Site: brandenburg
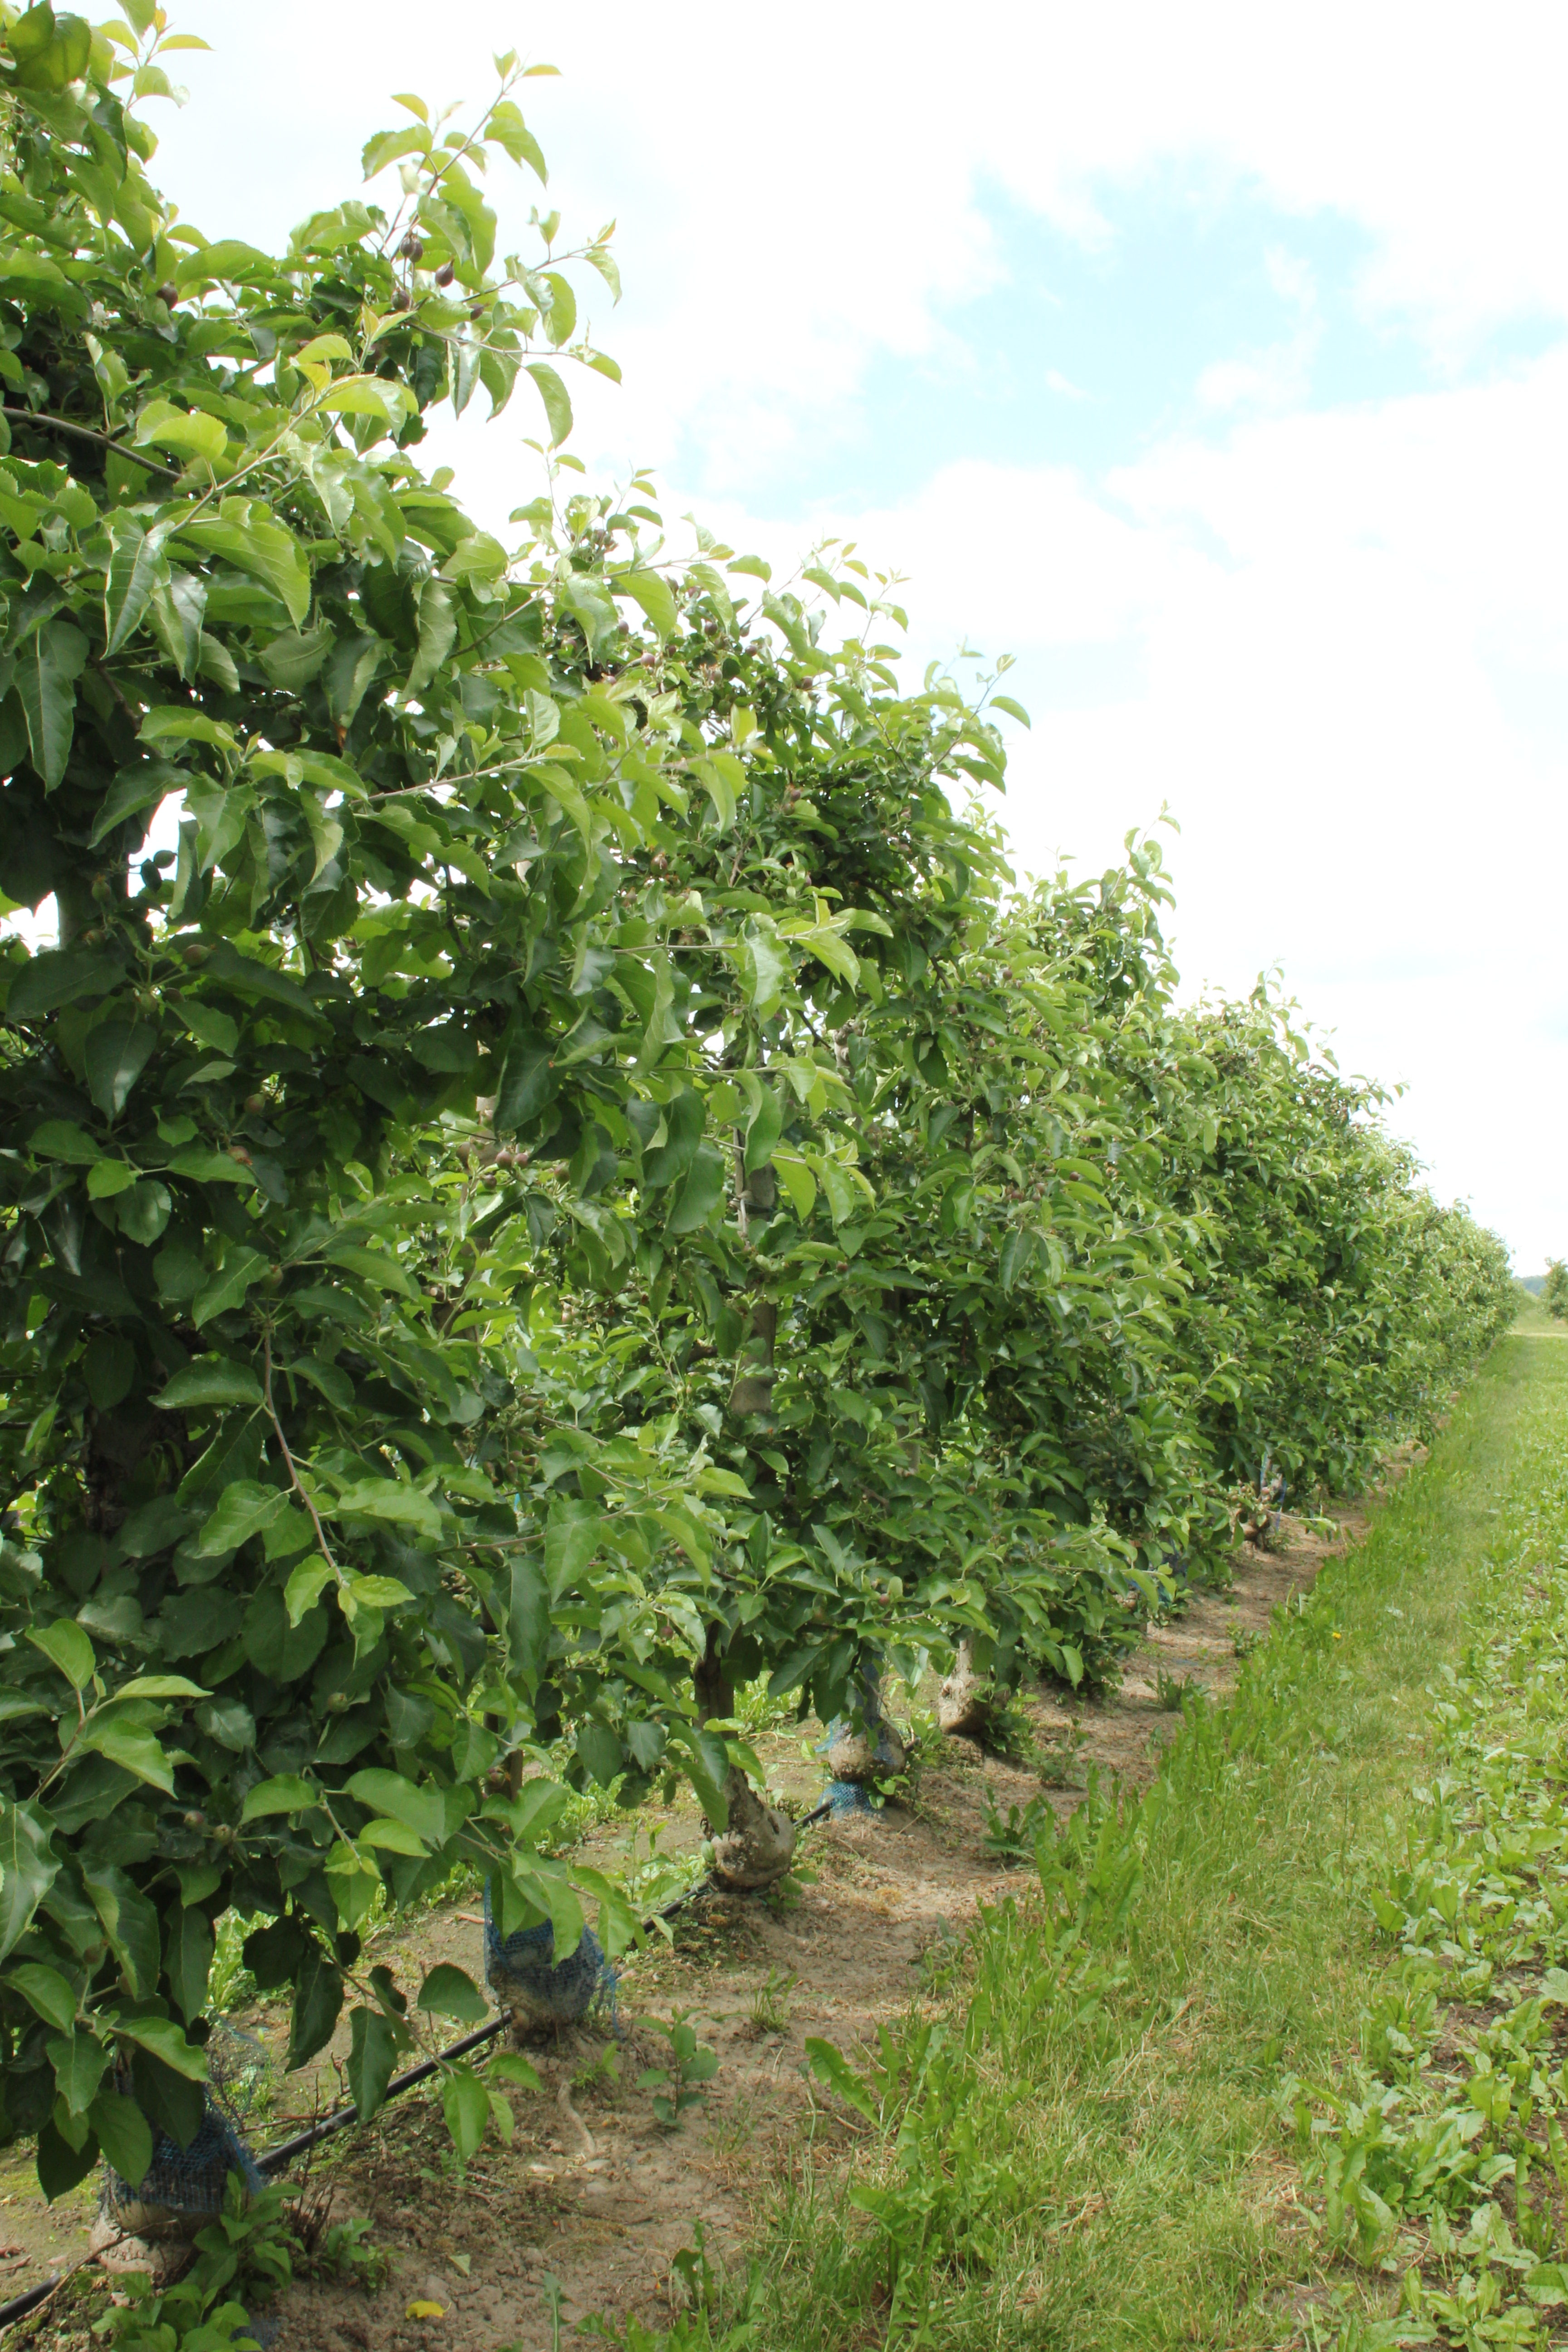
Growth stage (BBCH 72): Development of fruit